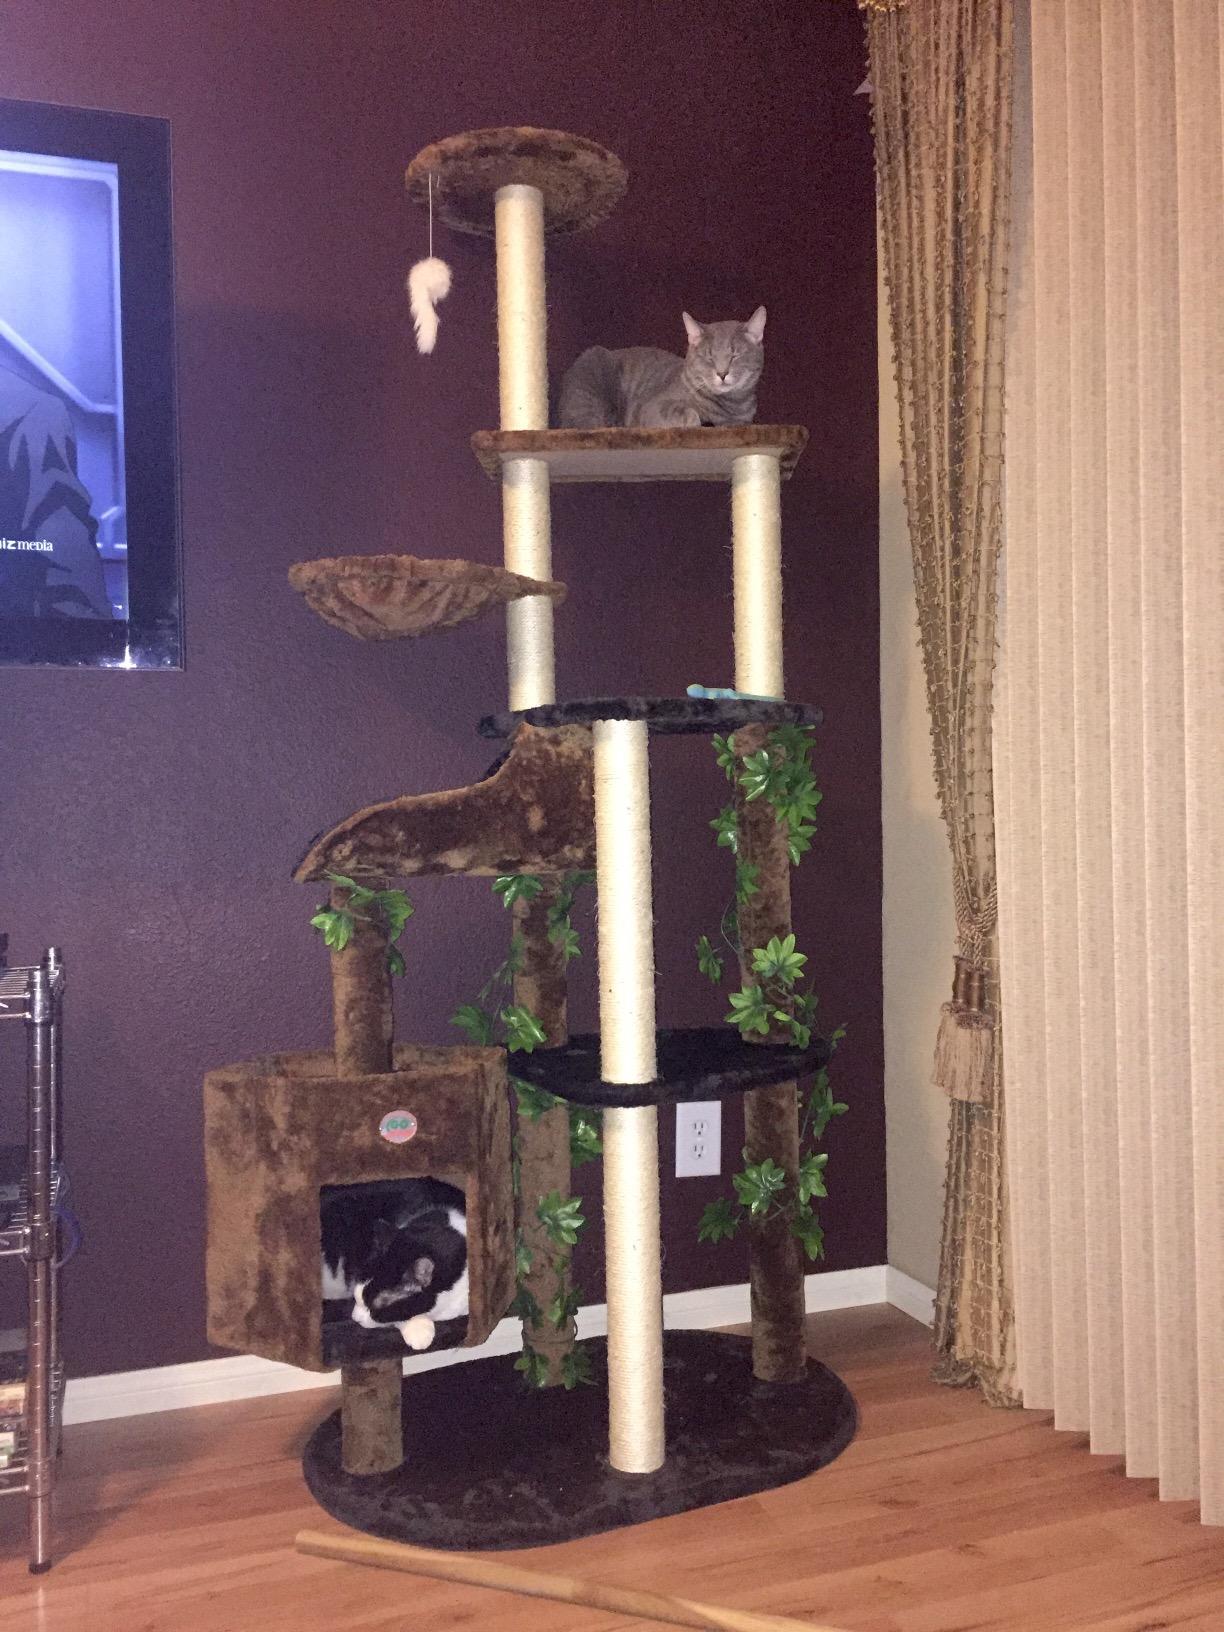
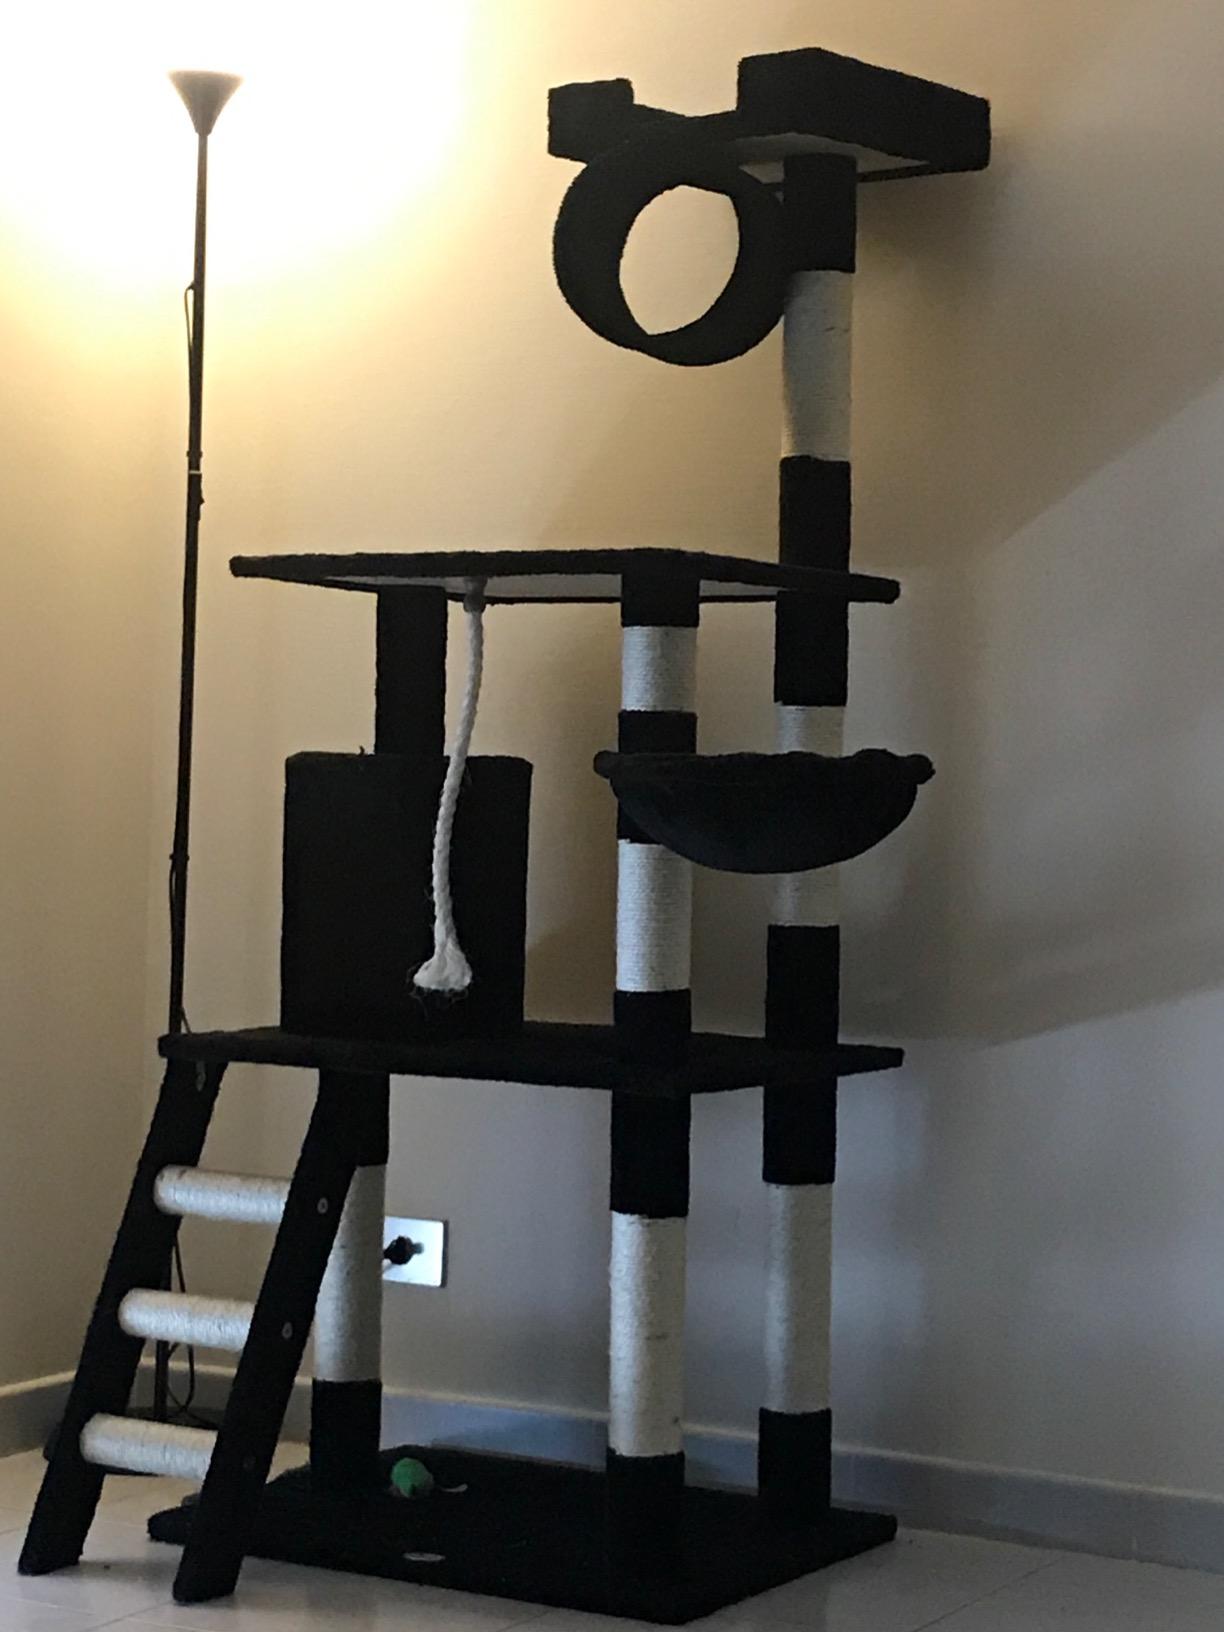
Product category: items_cat tree
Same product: no